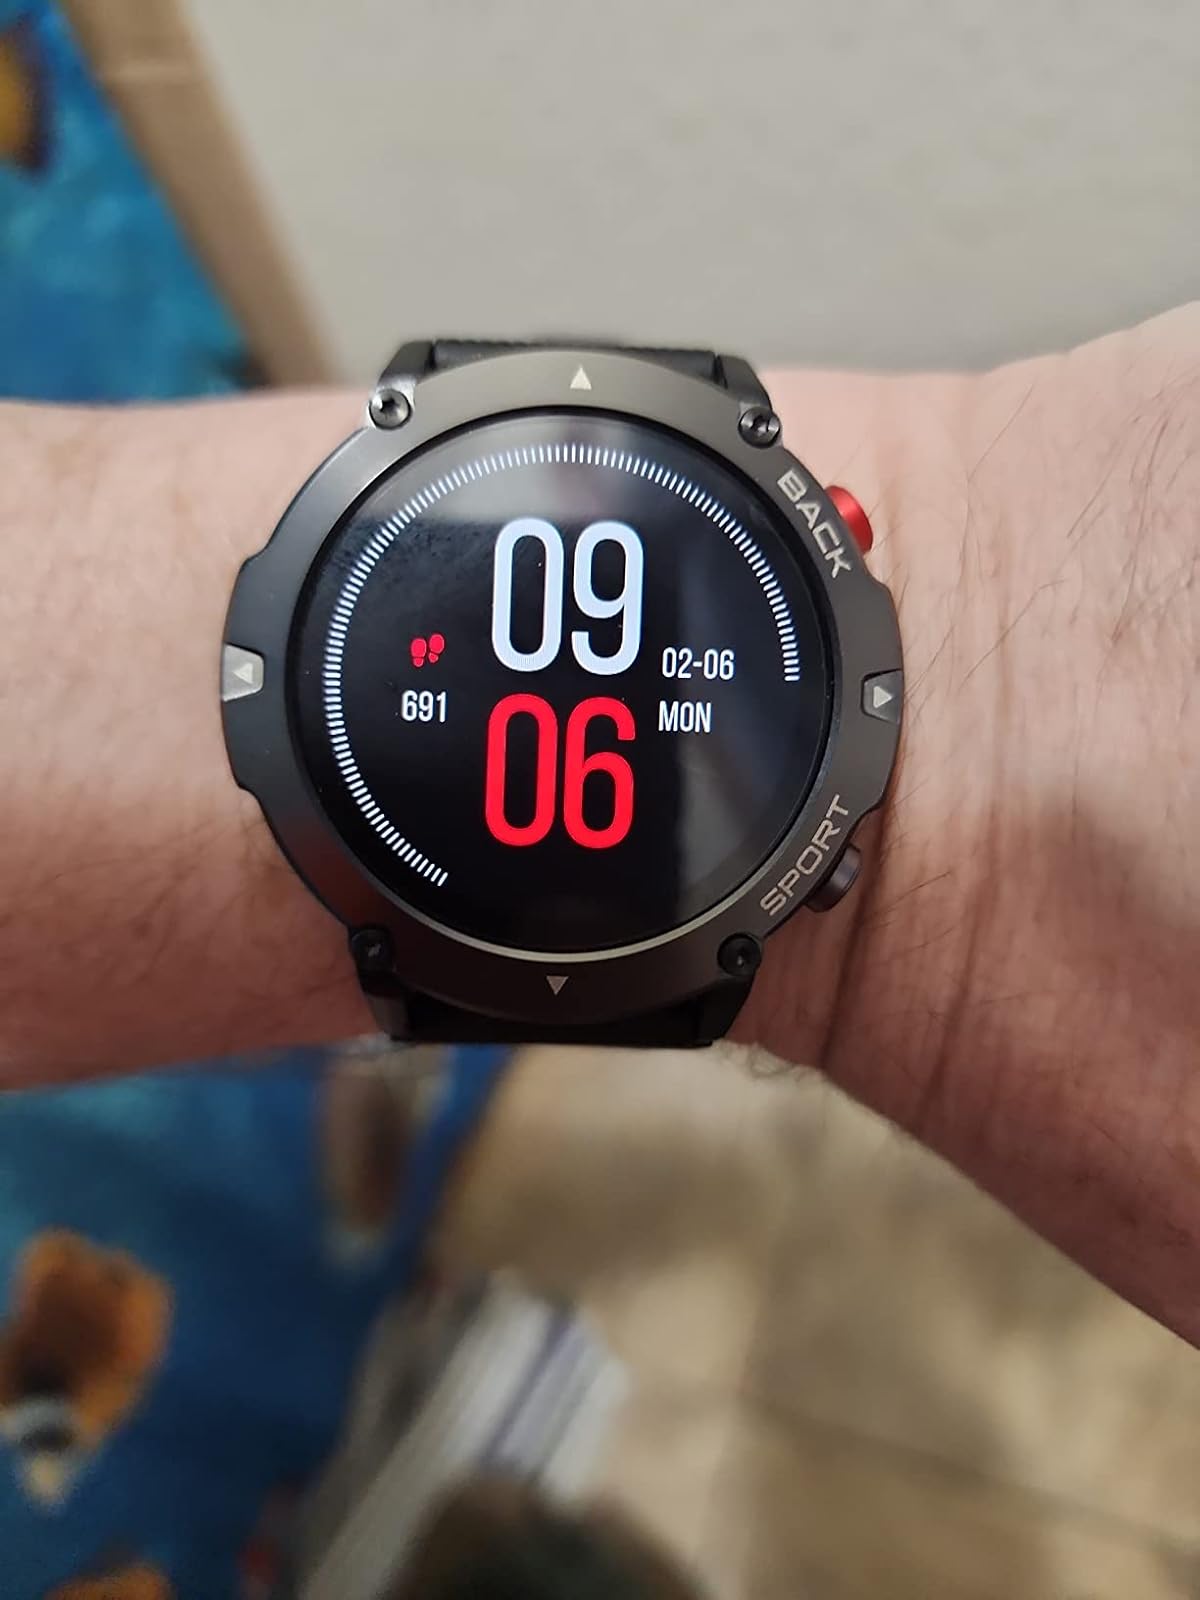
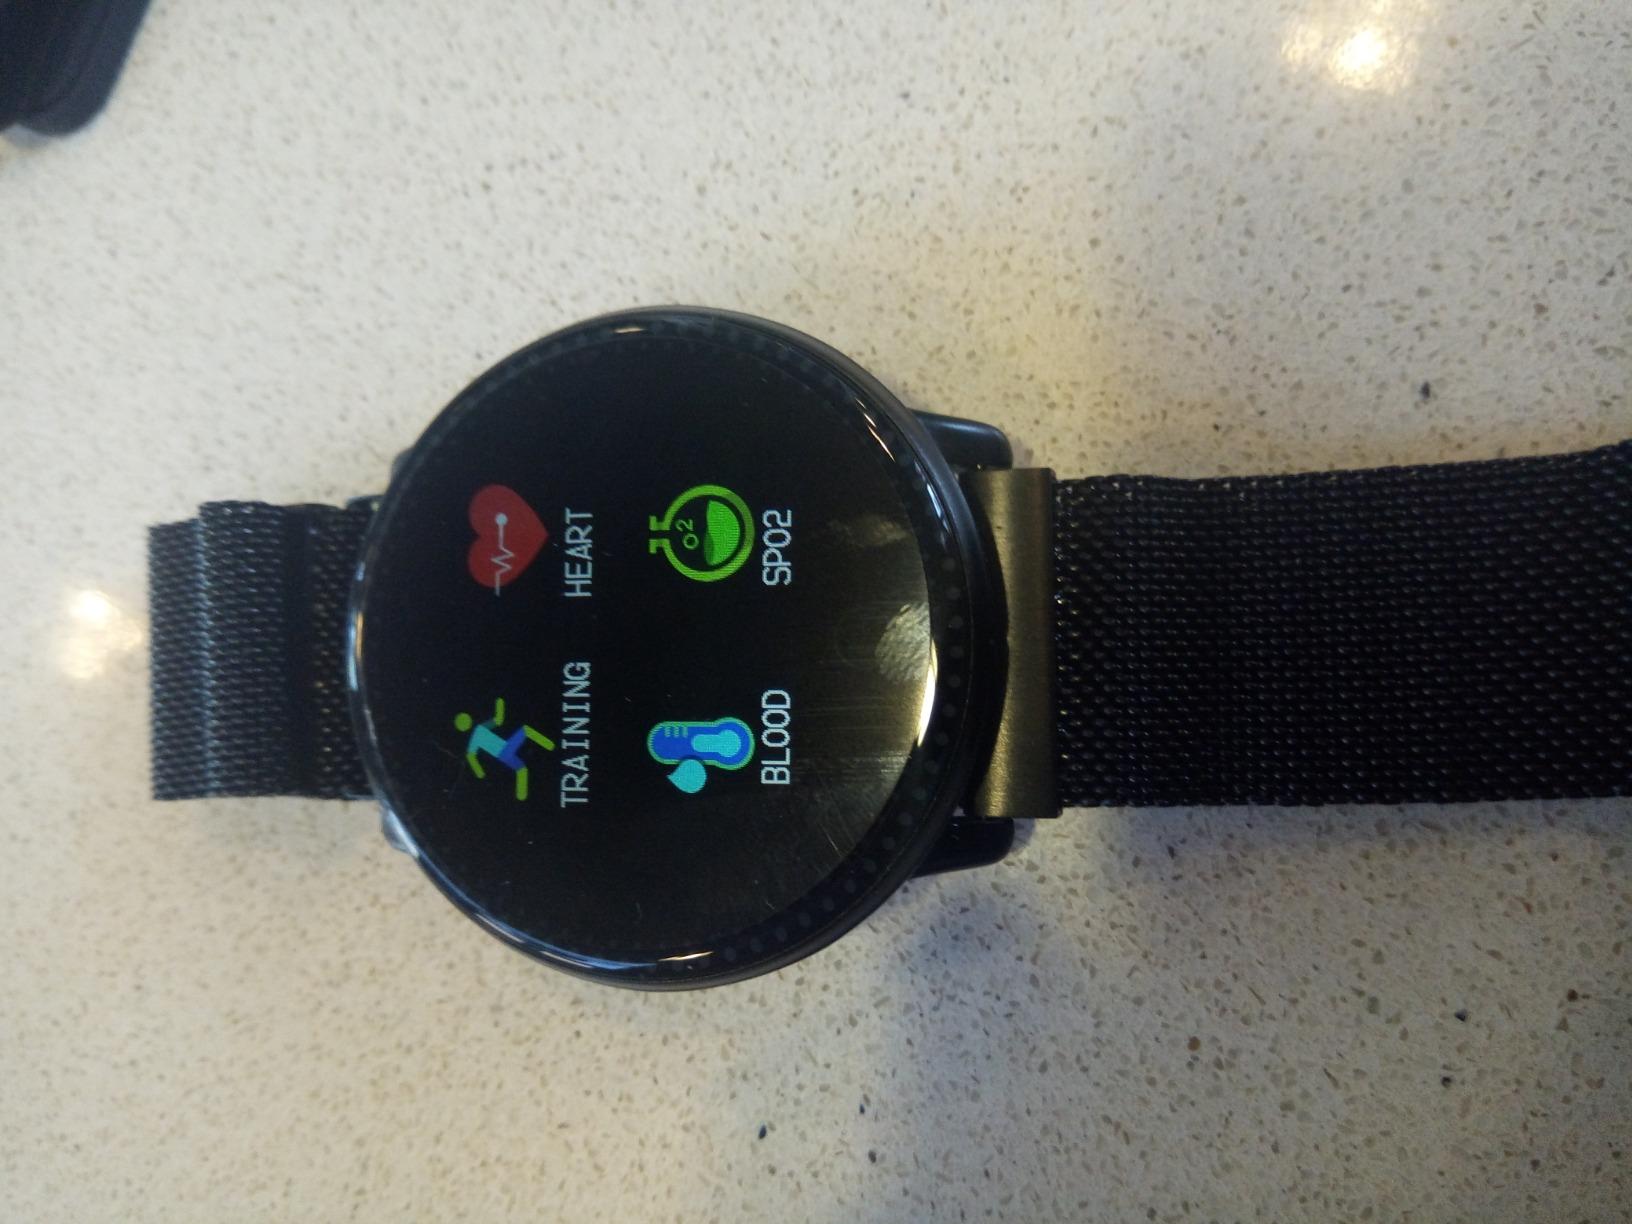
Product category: smartwatch
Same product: no